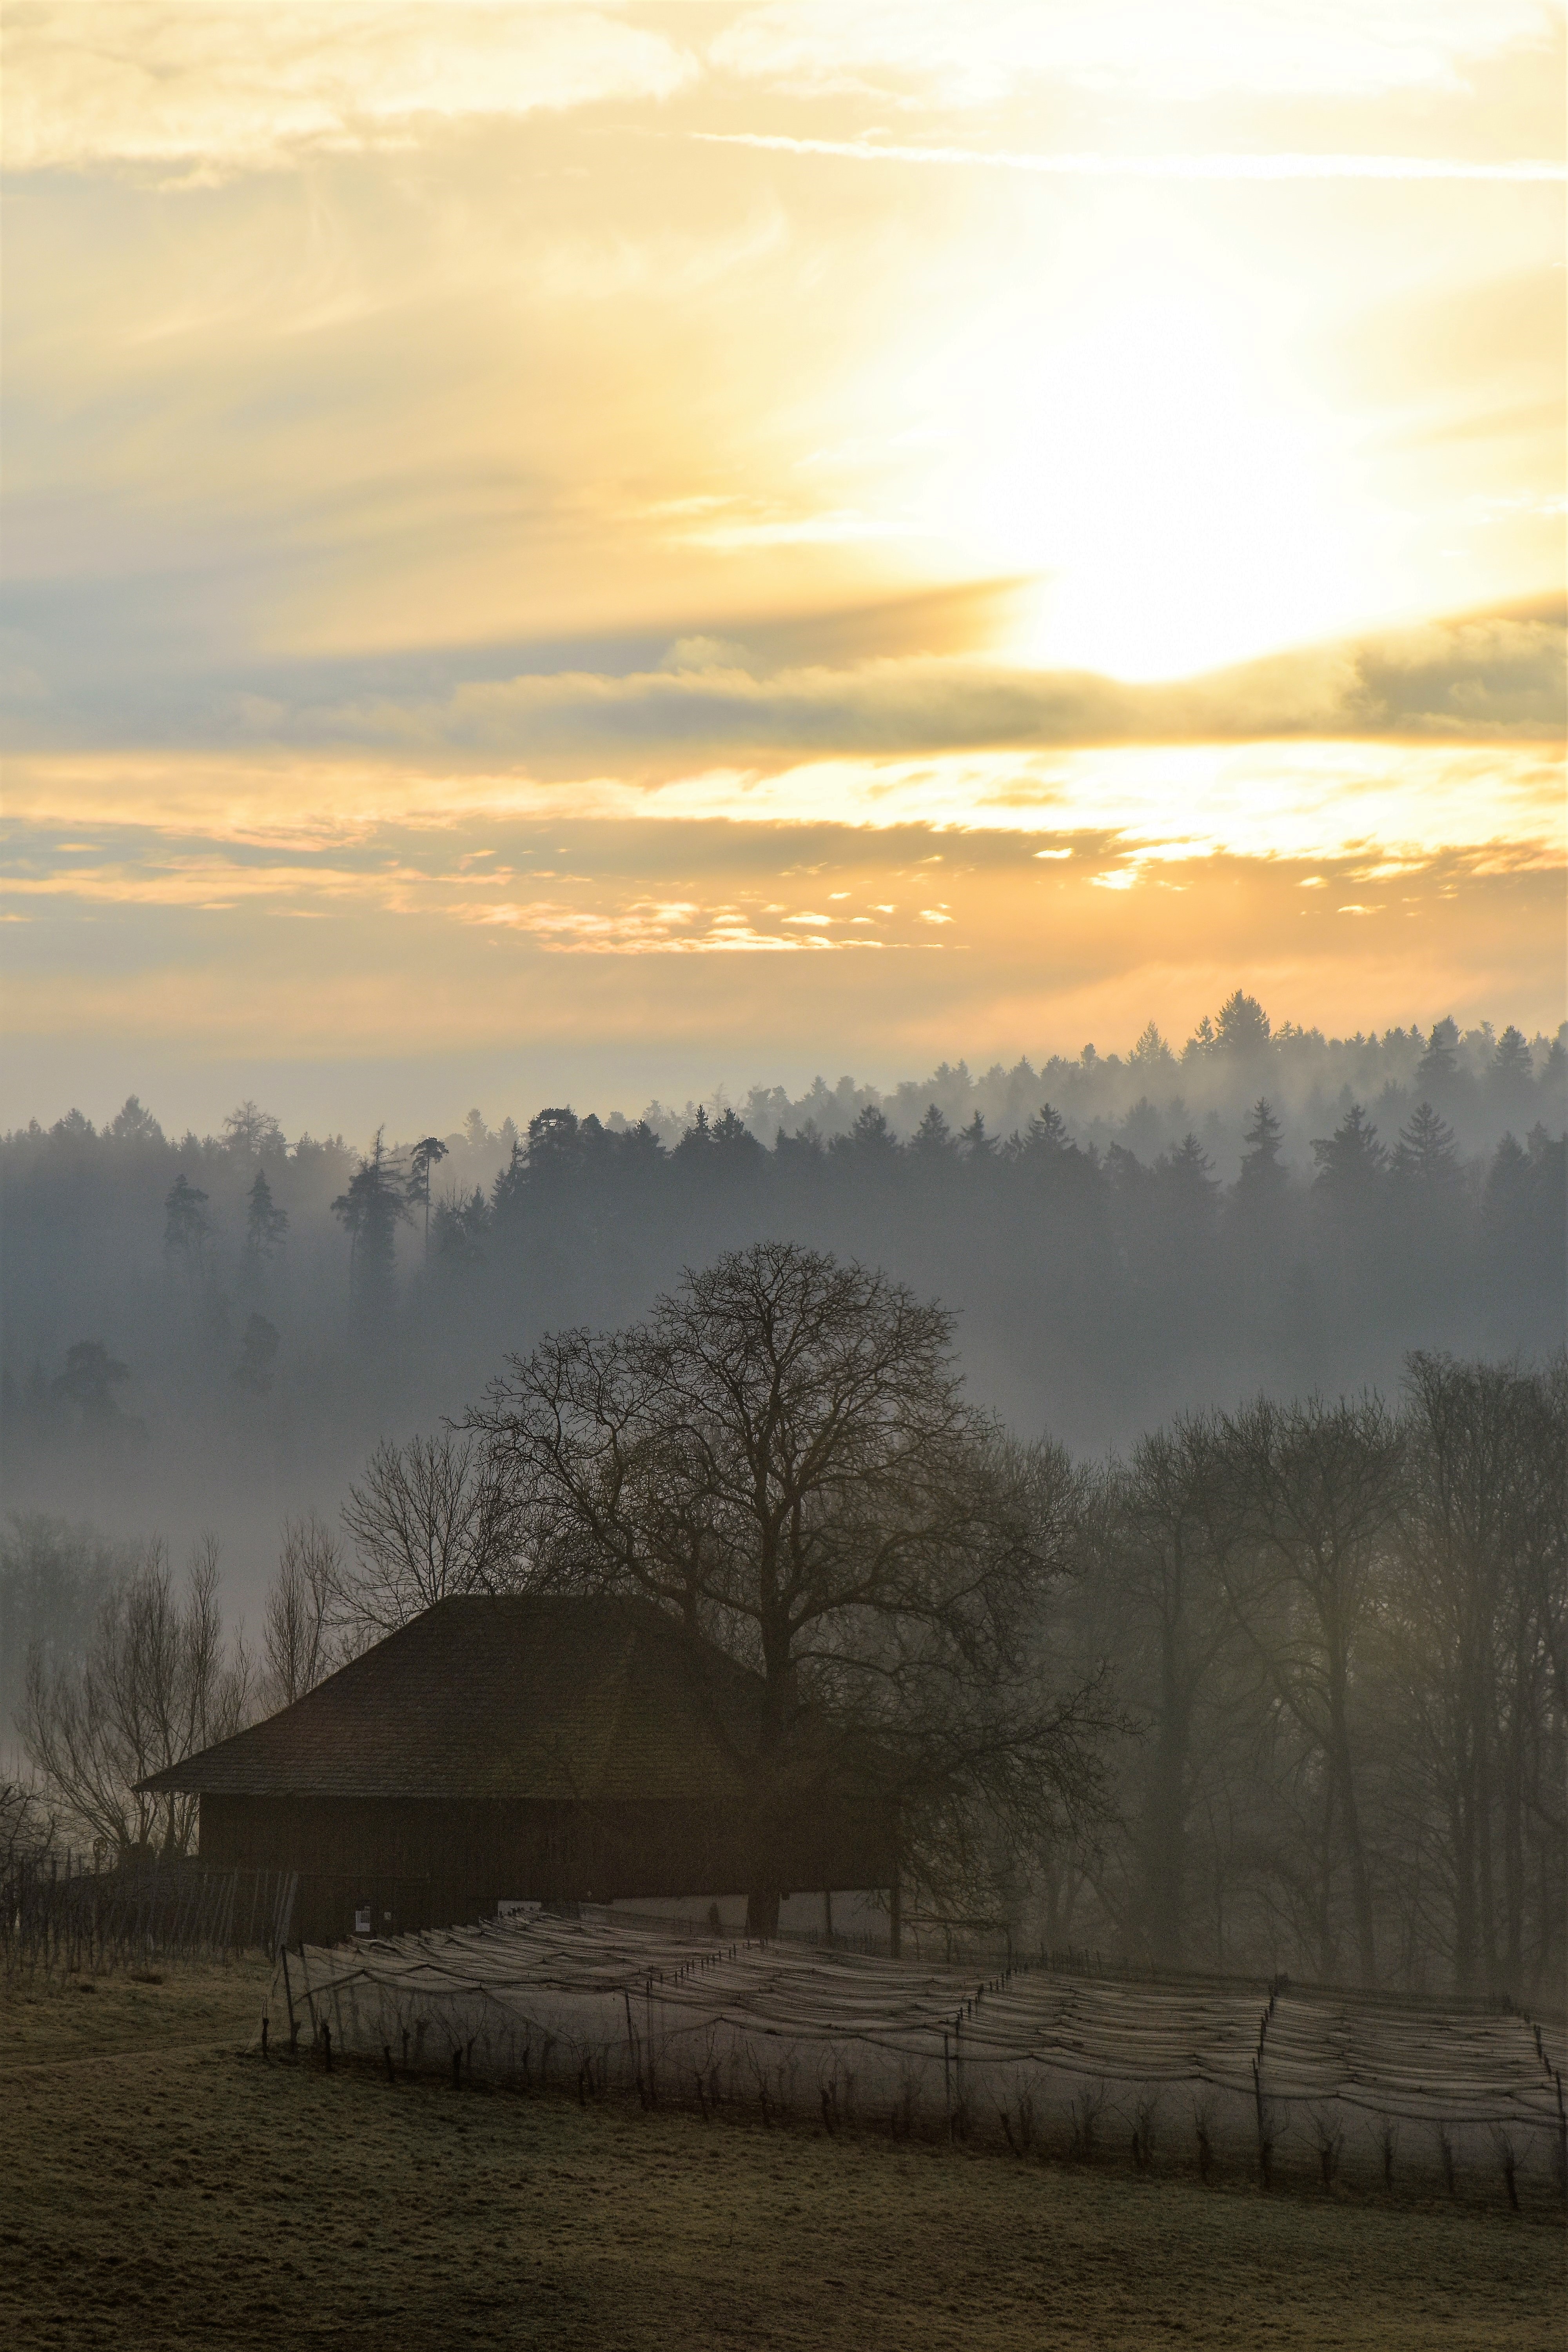
landscape, tree, nature, forest, horizon, mountain, cloud, sky, sun, fog, sunrise, sunset, mist, field, prairie, sunlight, morning, hill, dawn, atmosphere, dusk, evening, reflection, autumn, plain, autumn mood, skies, clouds, mood, sunbeam, morgenstimmung, back light, morgenrot, rural area, atmospheric phenomenon